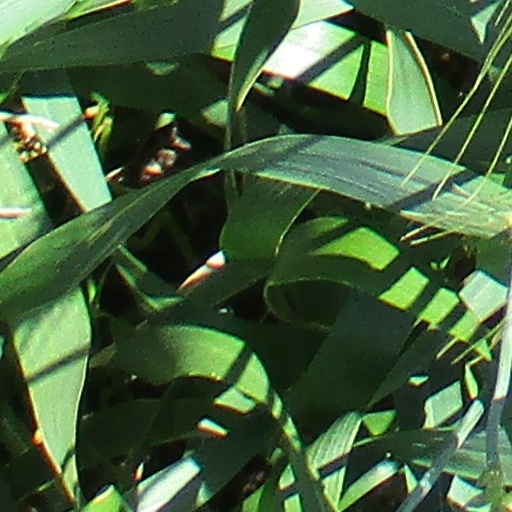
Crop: wheat